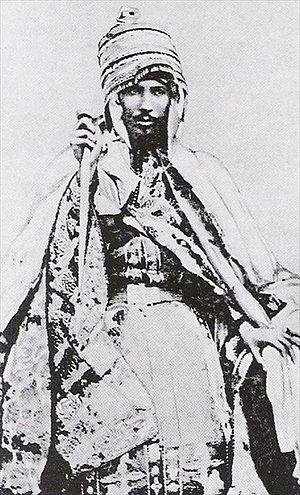
Yohannes IV est un militaire et un homme d'État éthiopien, Negusse Negest de 1872 à 1889. Né Kassa Mercha, il est également connu sous son nom de cavalier Abba Bezbez.
L’Abyssinie est une région de la Corne de l'Afrique, située dans le nord de l'actuelle Éthiopie, l'est du Soudan et le sud de l'Érythrée.